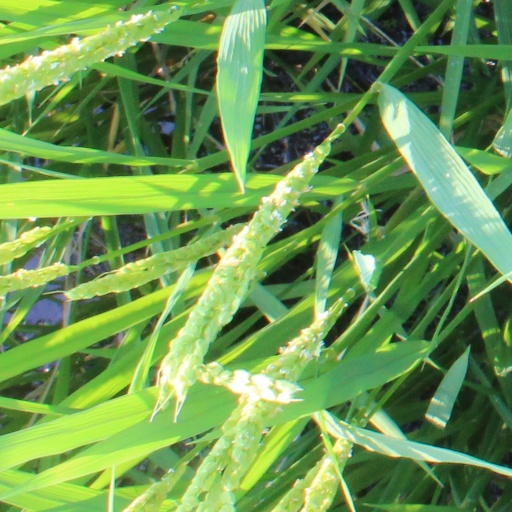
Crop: rice